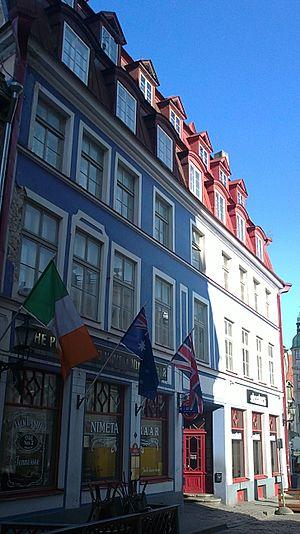
La rue Suur-Karja est une rue du quartier Vanalinn à Tallinn en Estonie.